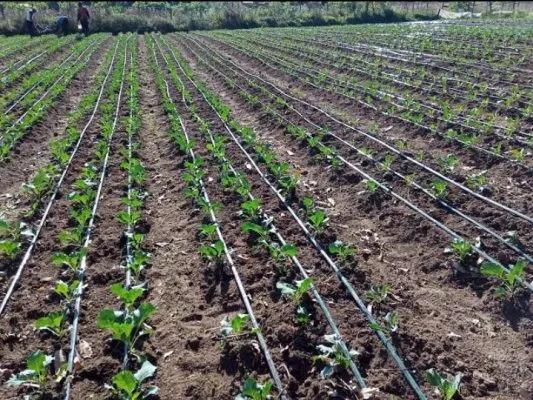
Shamba kubwa.Mimea michanga imepandwa kwa mistari.Udongo unaonekana kuwa huru.Mfumo wa umwagiliaji unatumiwa.Anga lina mawingu.Kilimo kinaendelea na kuna watu watatu wanaonekana nyuma yao.